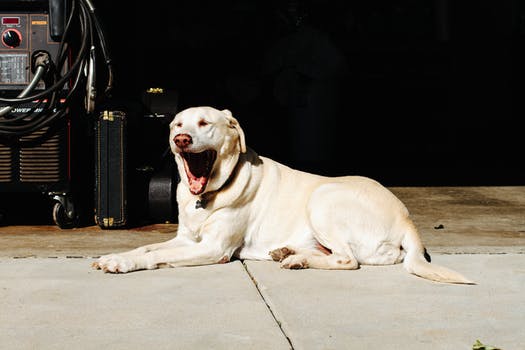
Label: No Watermark